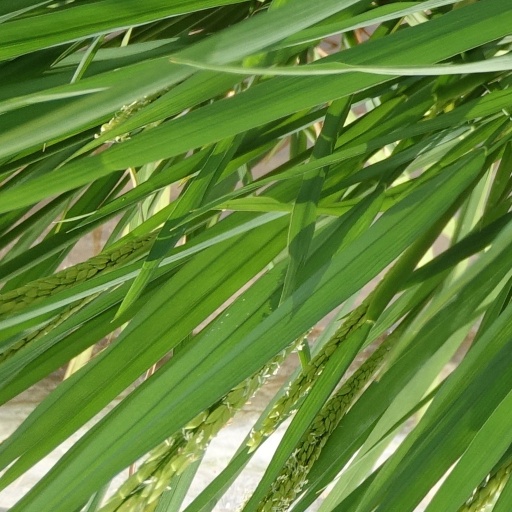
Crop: rice